Mosaic of Rehob

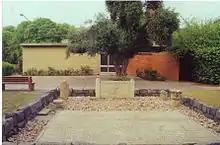
Replica of the mosaic at Kibbutz Ein Hanatziv

The text in the Reḥob mosaic is best understood in the context of Jewish law at the time, which required the tithing of agricultural produce six years out of a seven-year cycle, as well as the observance of Seventh Year law strictures on the same produce once in every seven years.